Austrian Sign Language

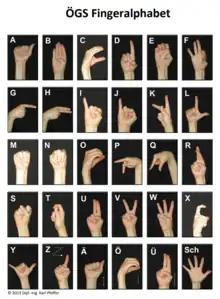
ÖGS Fingeralphabet

ÖGS possess hundred of signs, of which 26 signs represent single letters similar to the basic written German alphabet, 3 signs represent letter-diacritic combinations (Ä/ä, Ö/ö, Ü/ü) using the umlaut and 1 sign represents the German "sch" (trigraph).